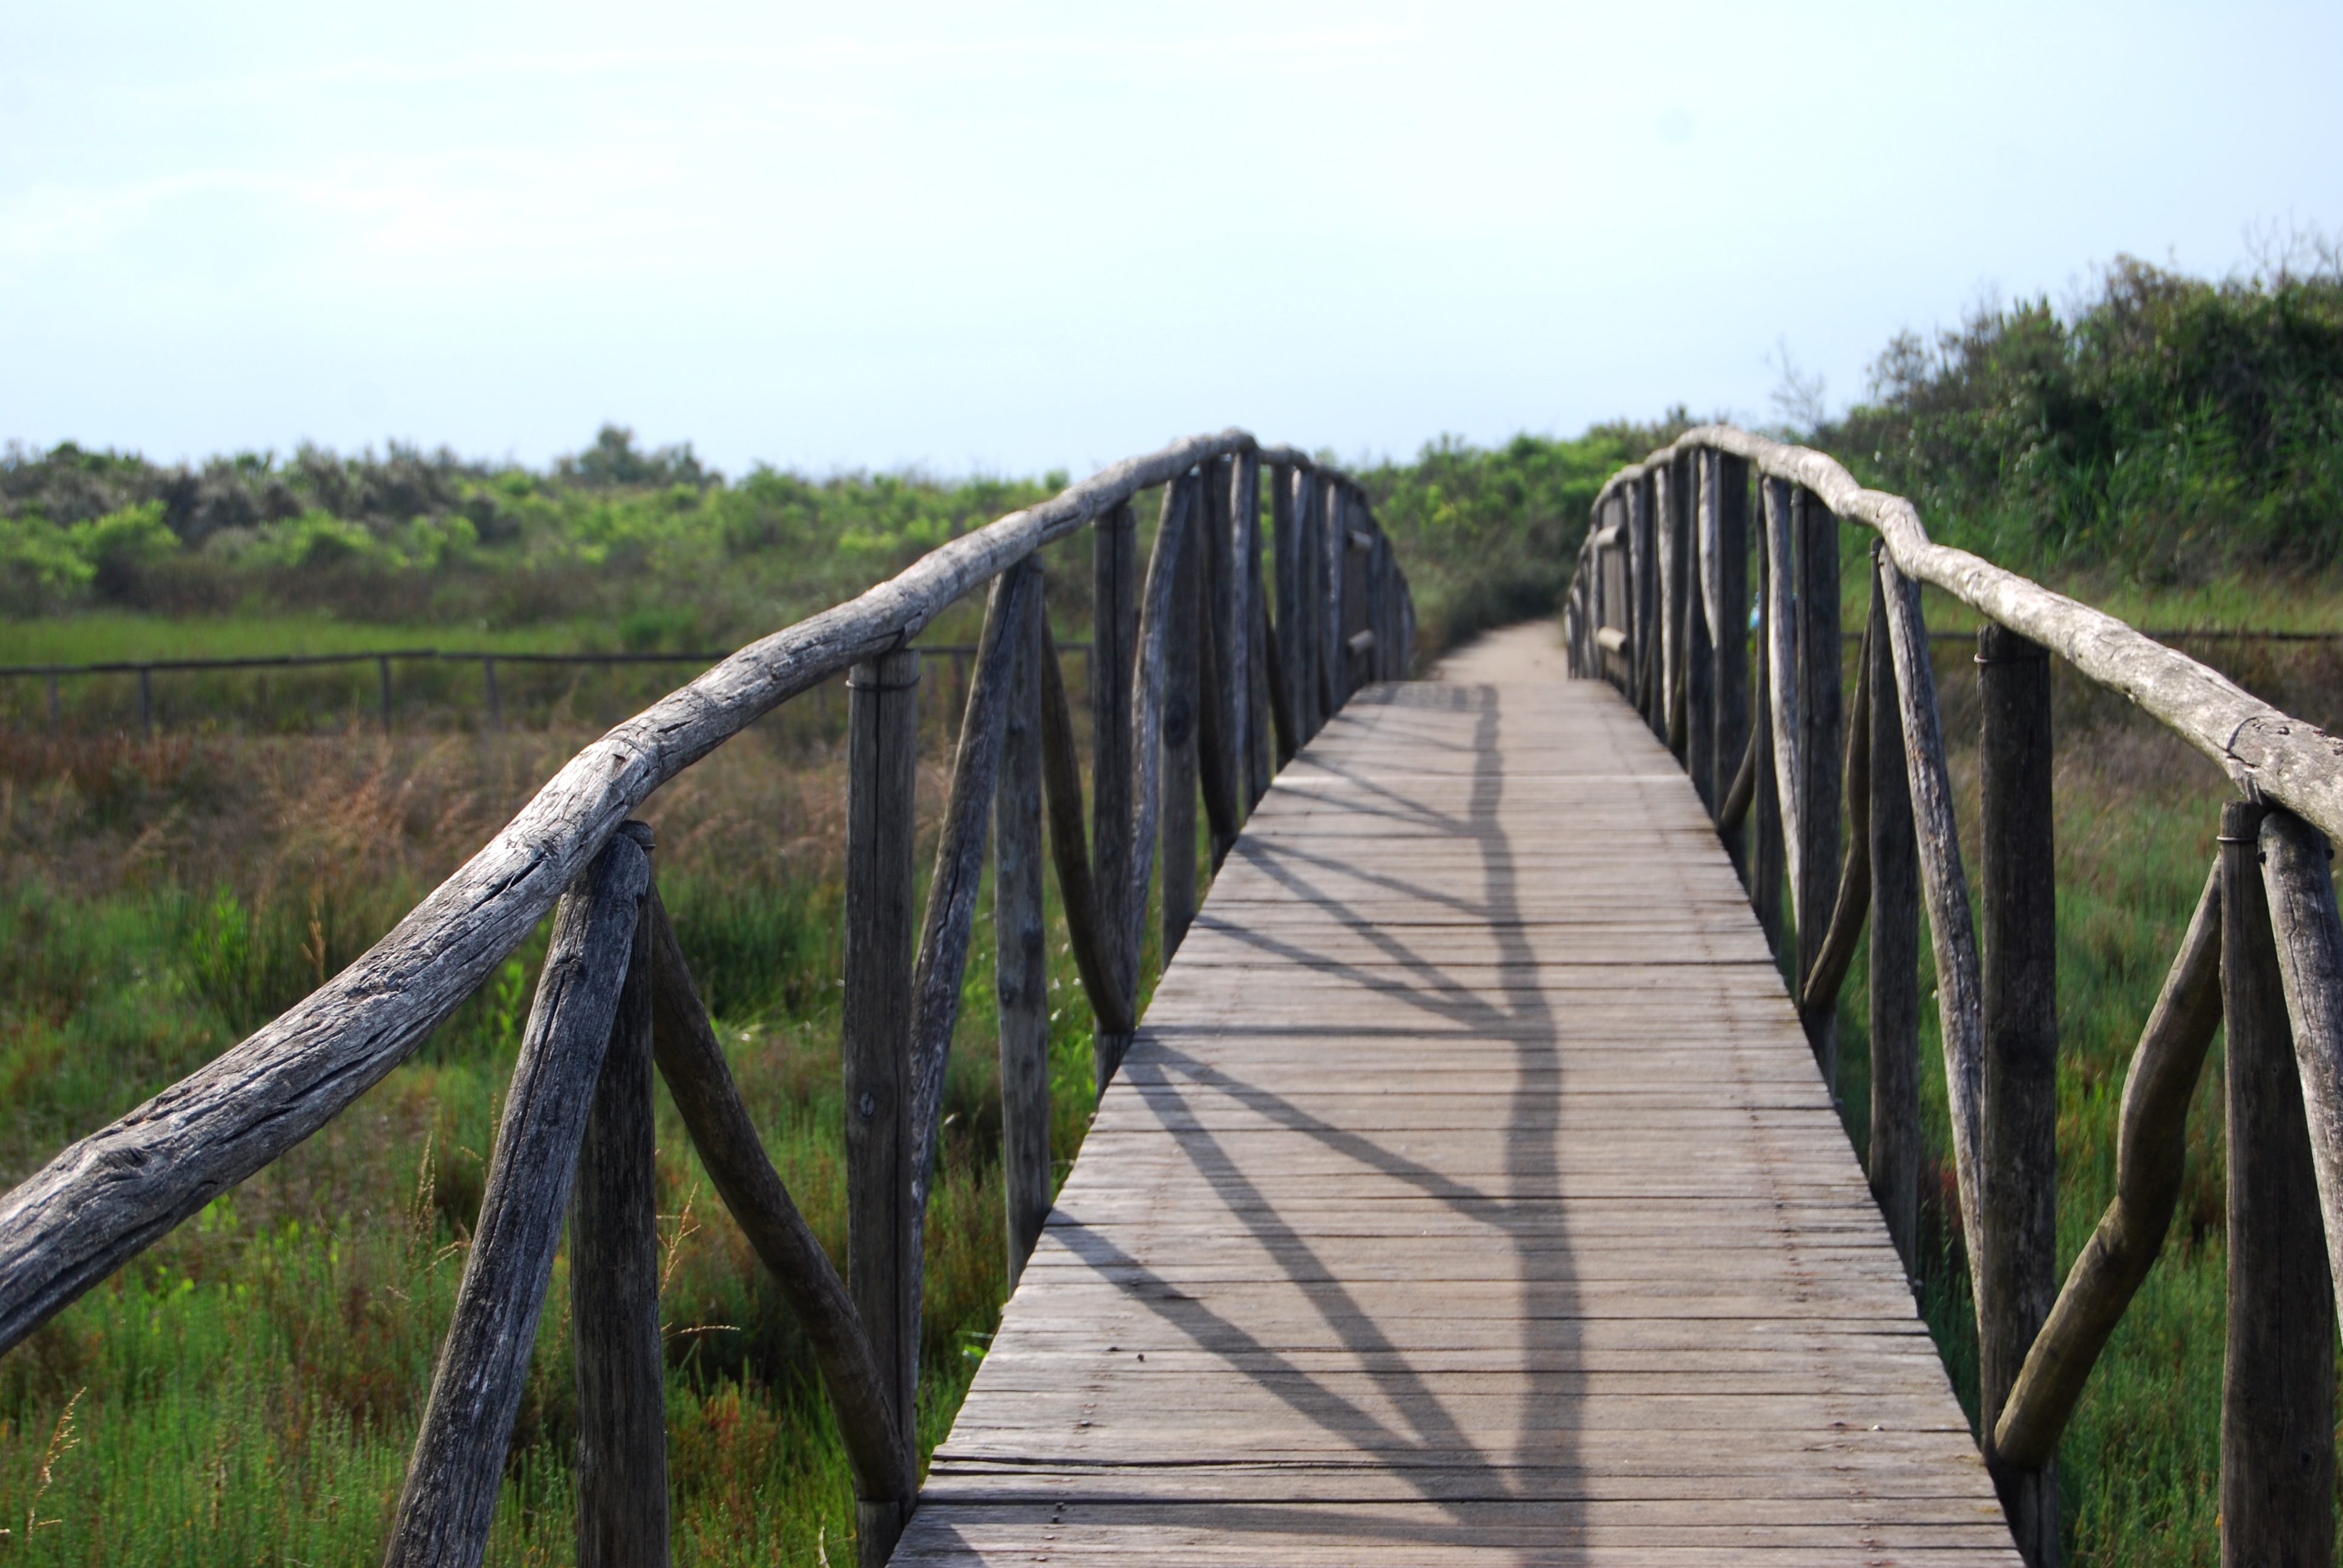
nature, wood, track, hiking, bridge, atmosphere, walkway, suspension bridge, web, scenic, italy, truss bridge, nonbuilding structure